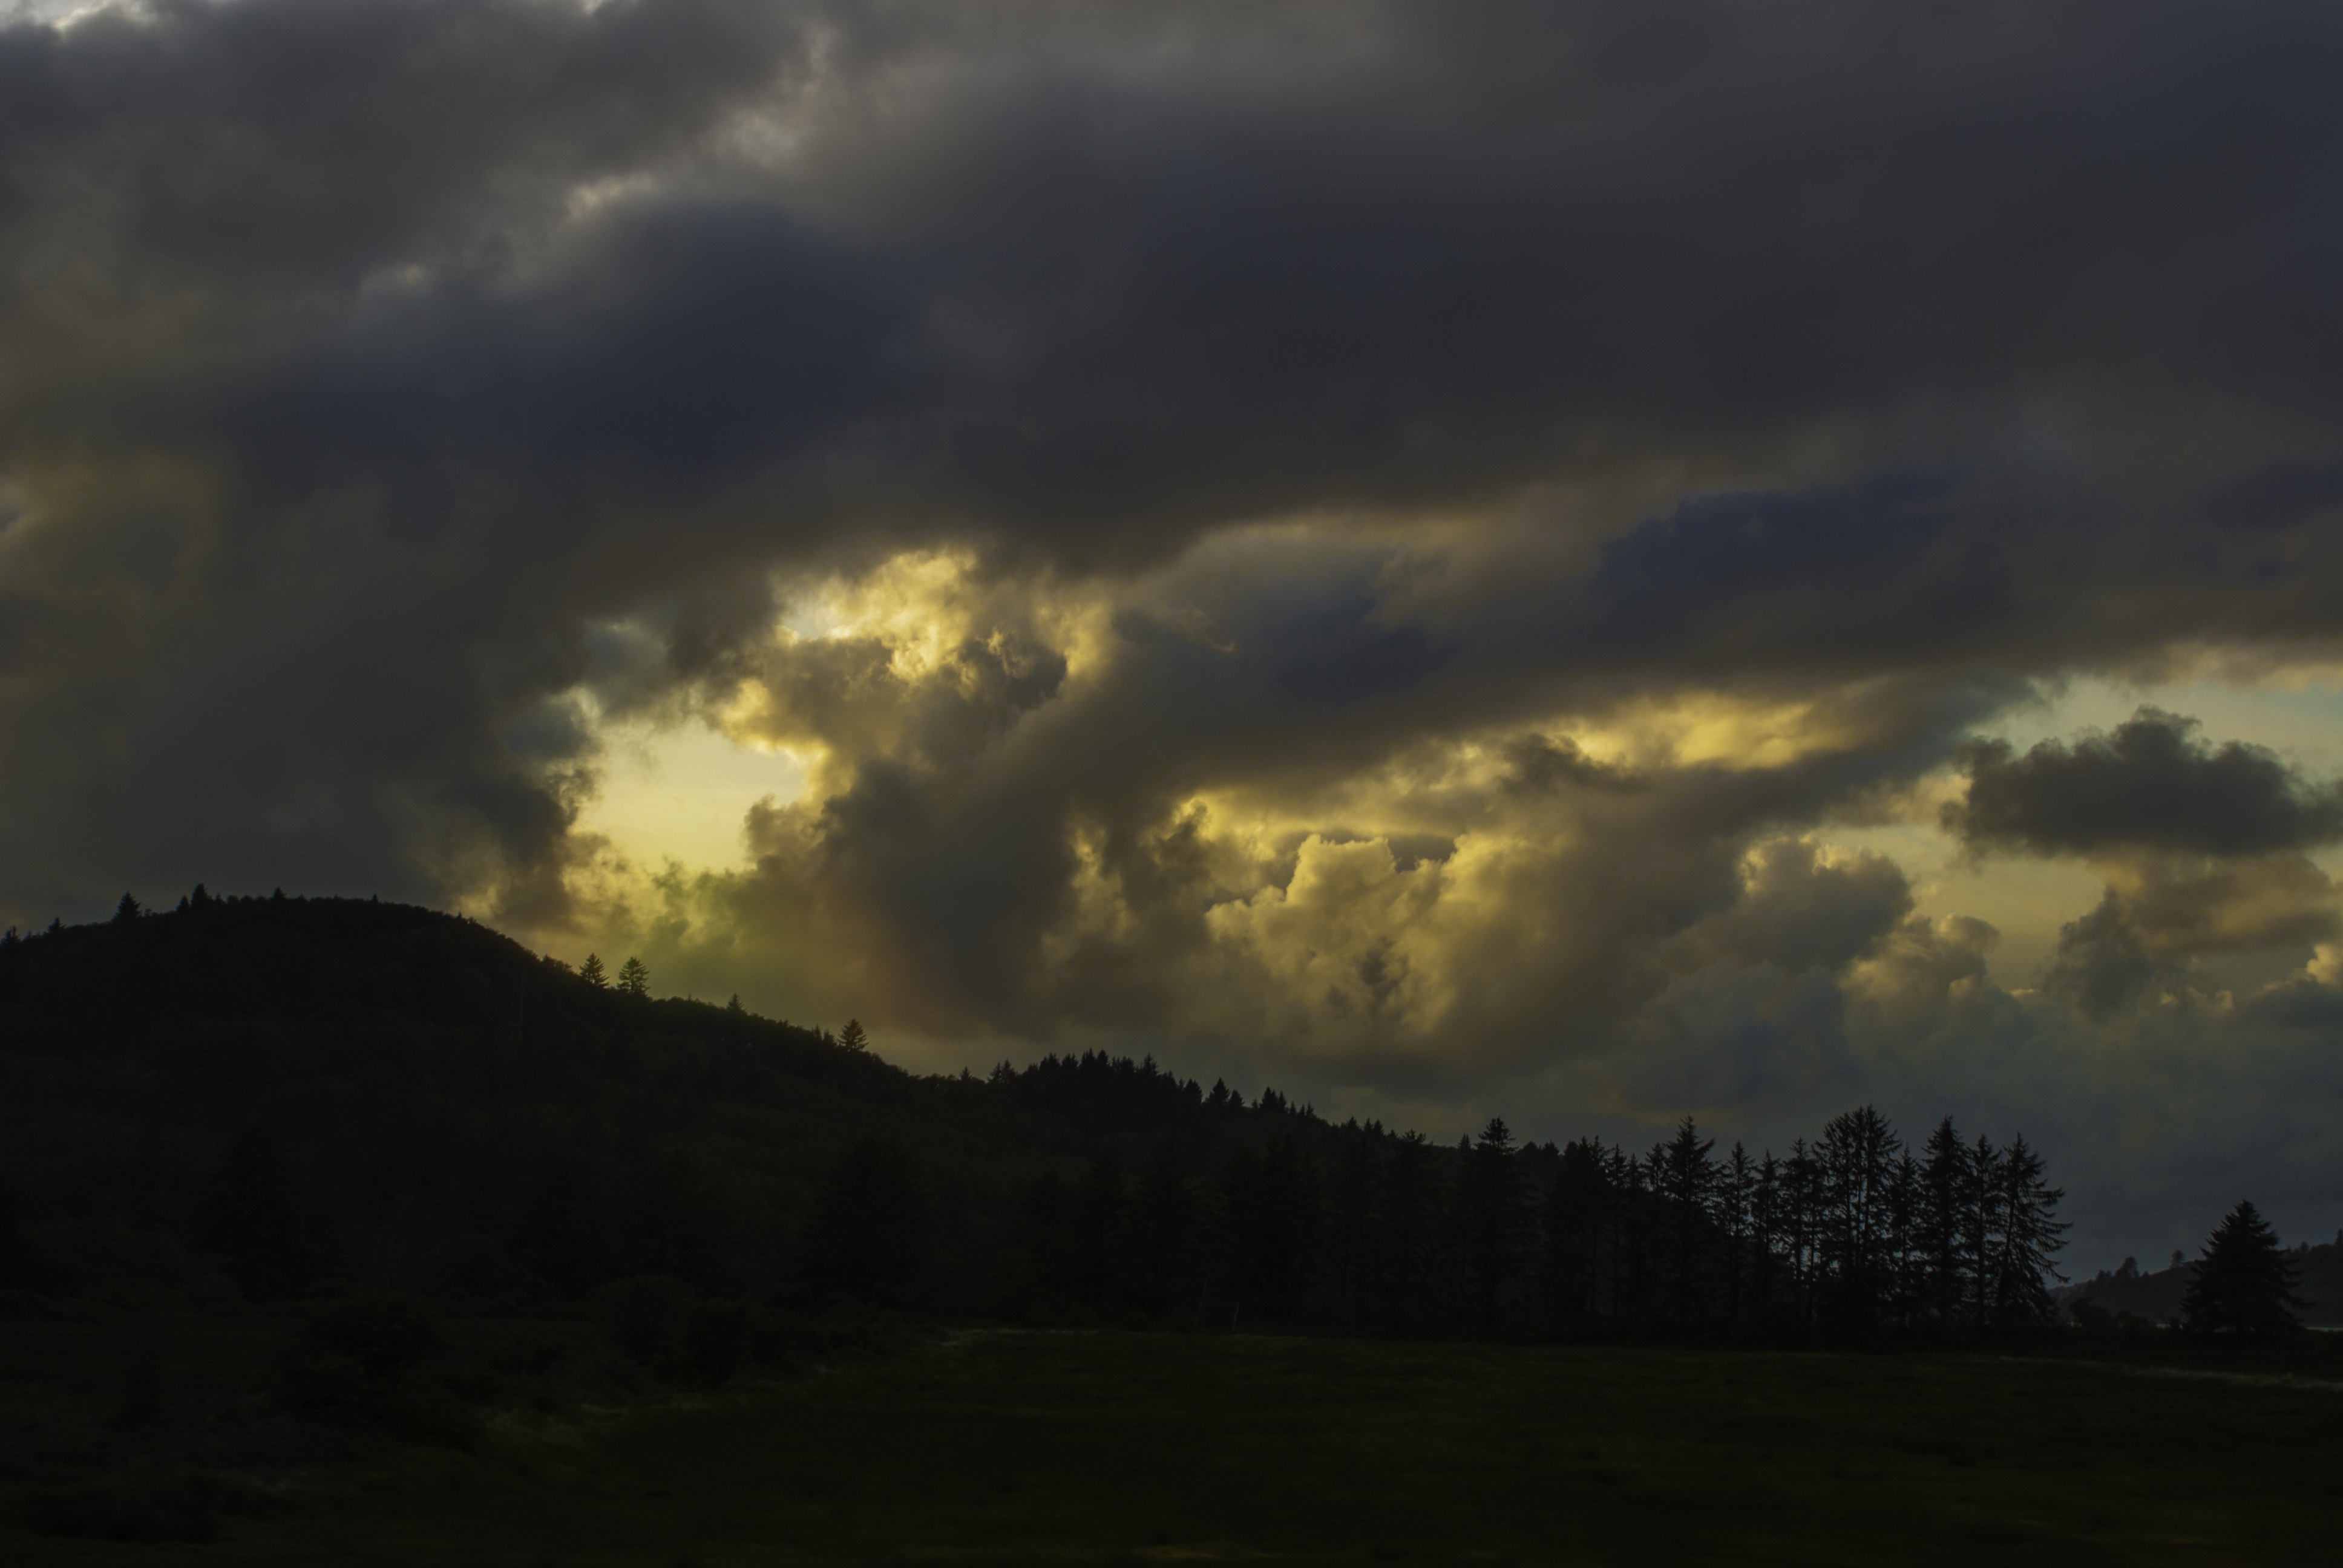
nature, cloud, sky, sunset, sunlight, morning, hill, dawn, atmosphere, dark, dusk, evening, weather, storm, darkness, thunderstorm, dramatic, storm clouds, meteorological phenomenon, atmospheric phenomenon